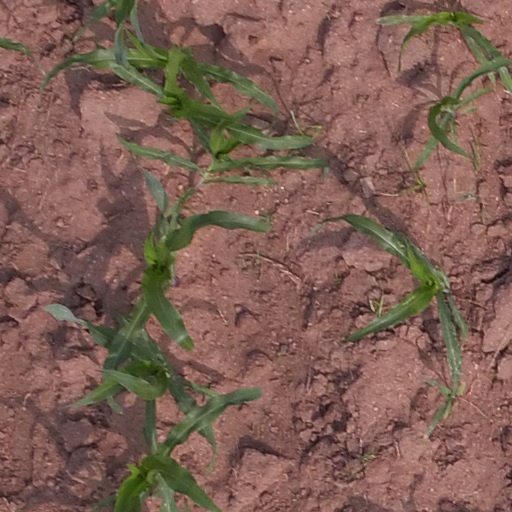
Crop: maize; corn